Legion of Lost Flyers

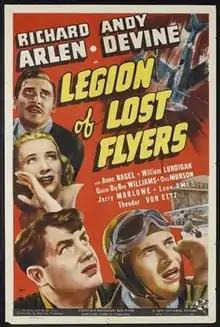
Film poster

Legion of Lost Flyers (aka Legion of Lost Fliers) is a 1939 American B movie drama film directed by Christy Cabanne. It stars Richard Arlen, Andy Devine, and Anne Nagel. "Legion of Lost Flyers" was released by Universal Pictures on November 3, 1939.